Fiat 1500 (1935)

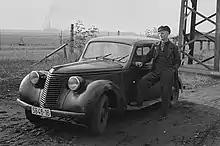
A 1500 C or D, showing the redesigned front end used from 1940 onwards.

In 1946, after World War II, Fiat resumed production of pre-war models, the 500, 1100 and the 1500 C. Since the ongoing development of all-new cars would take some years, improvements were made to keep these vehicles of 1930s vintage competitive on the market. The resulting 1500 D was introduced at the 1948 Turin Motor Show, alongside the updated 1100 B and the 500 B Giardiniera (station wagon).